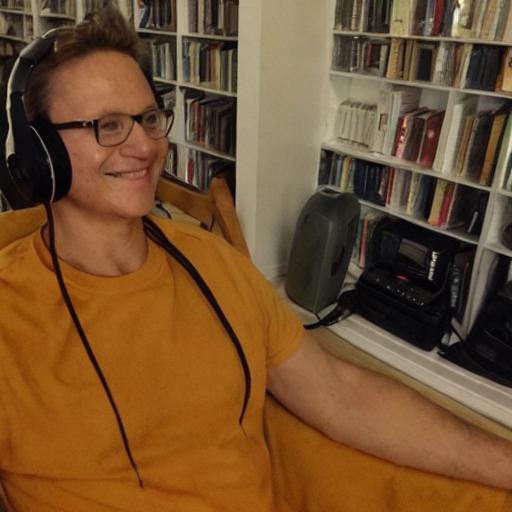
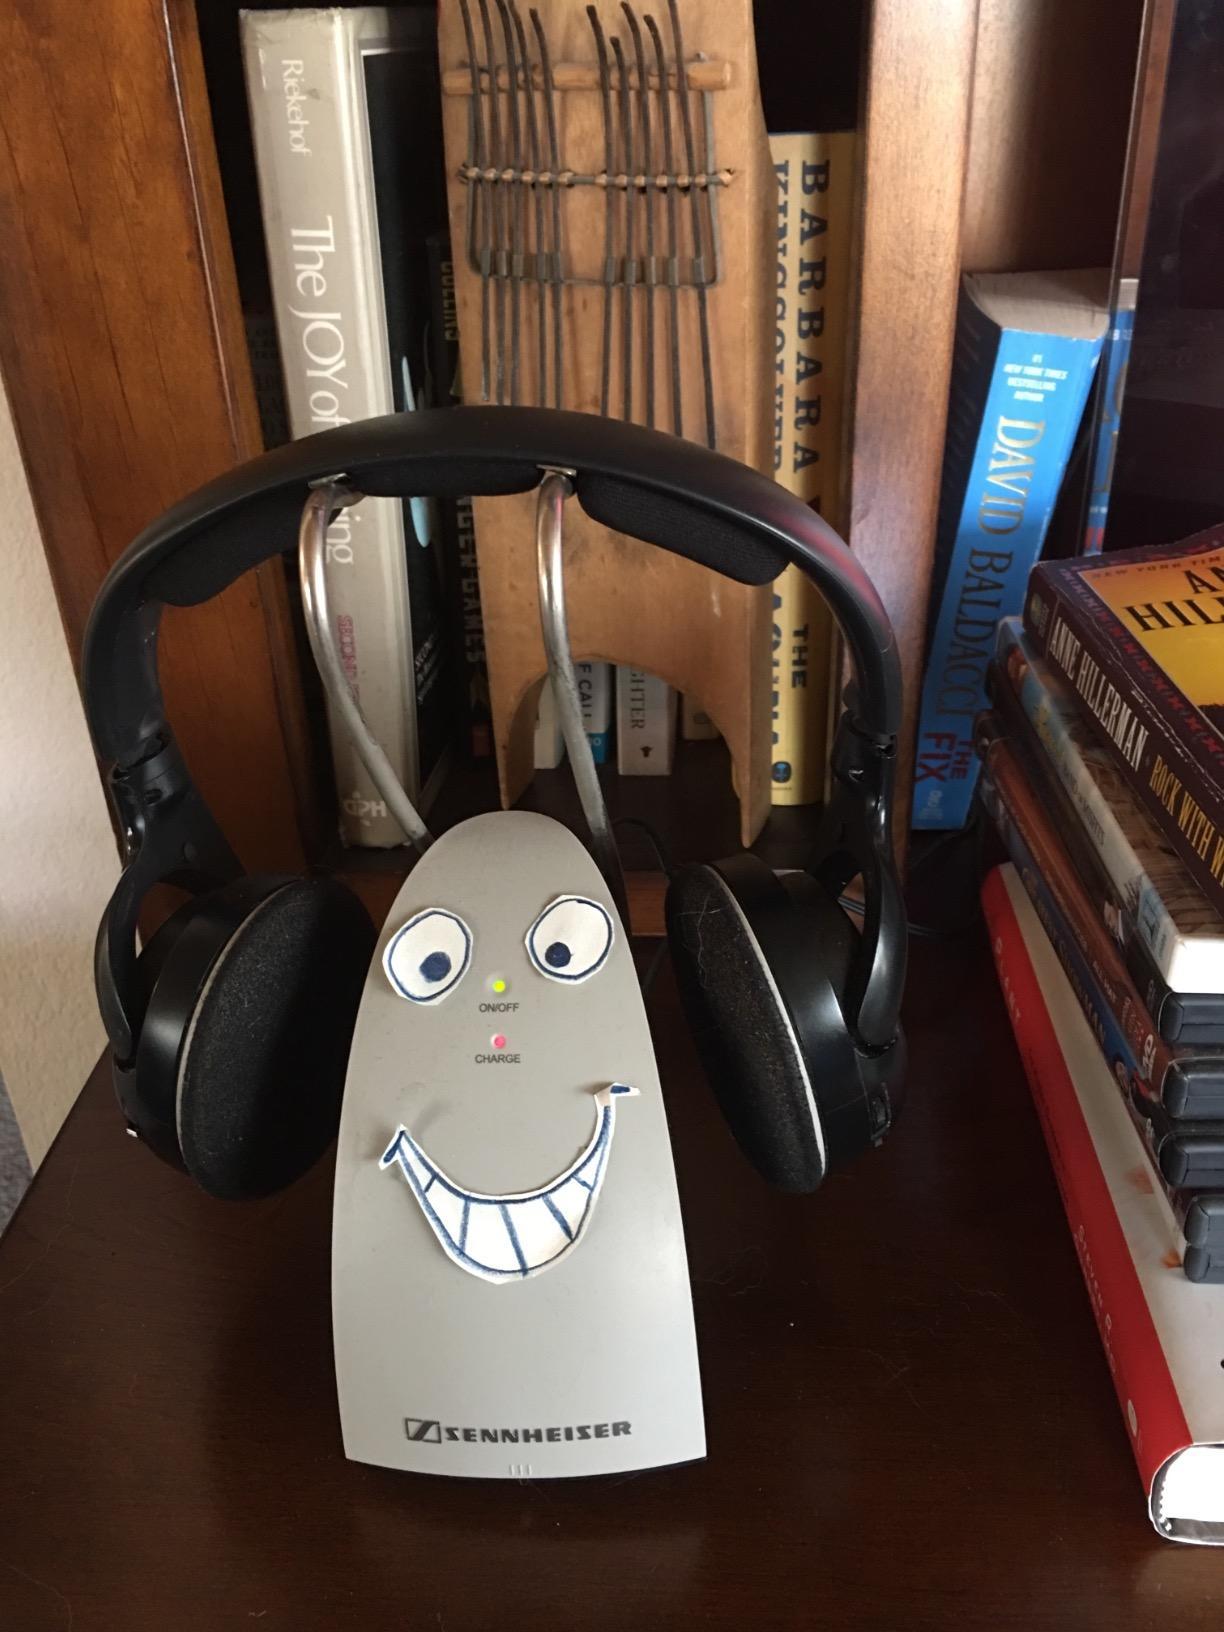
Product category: headphones
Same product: no